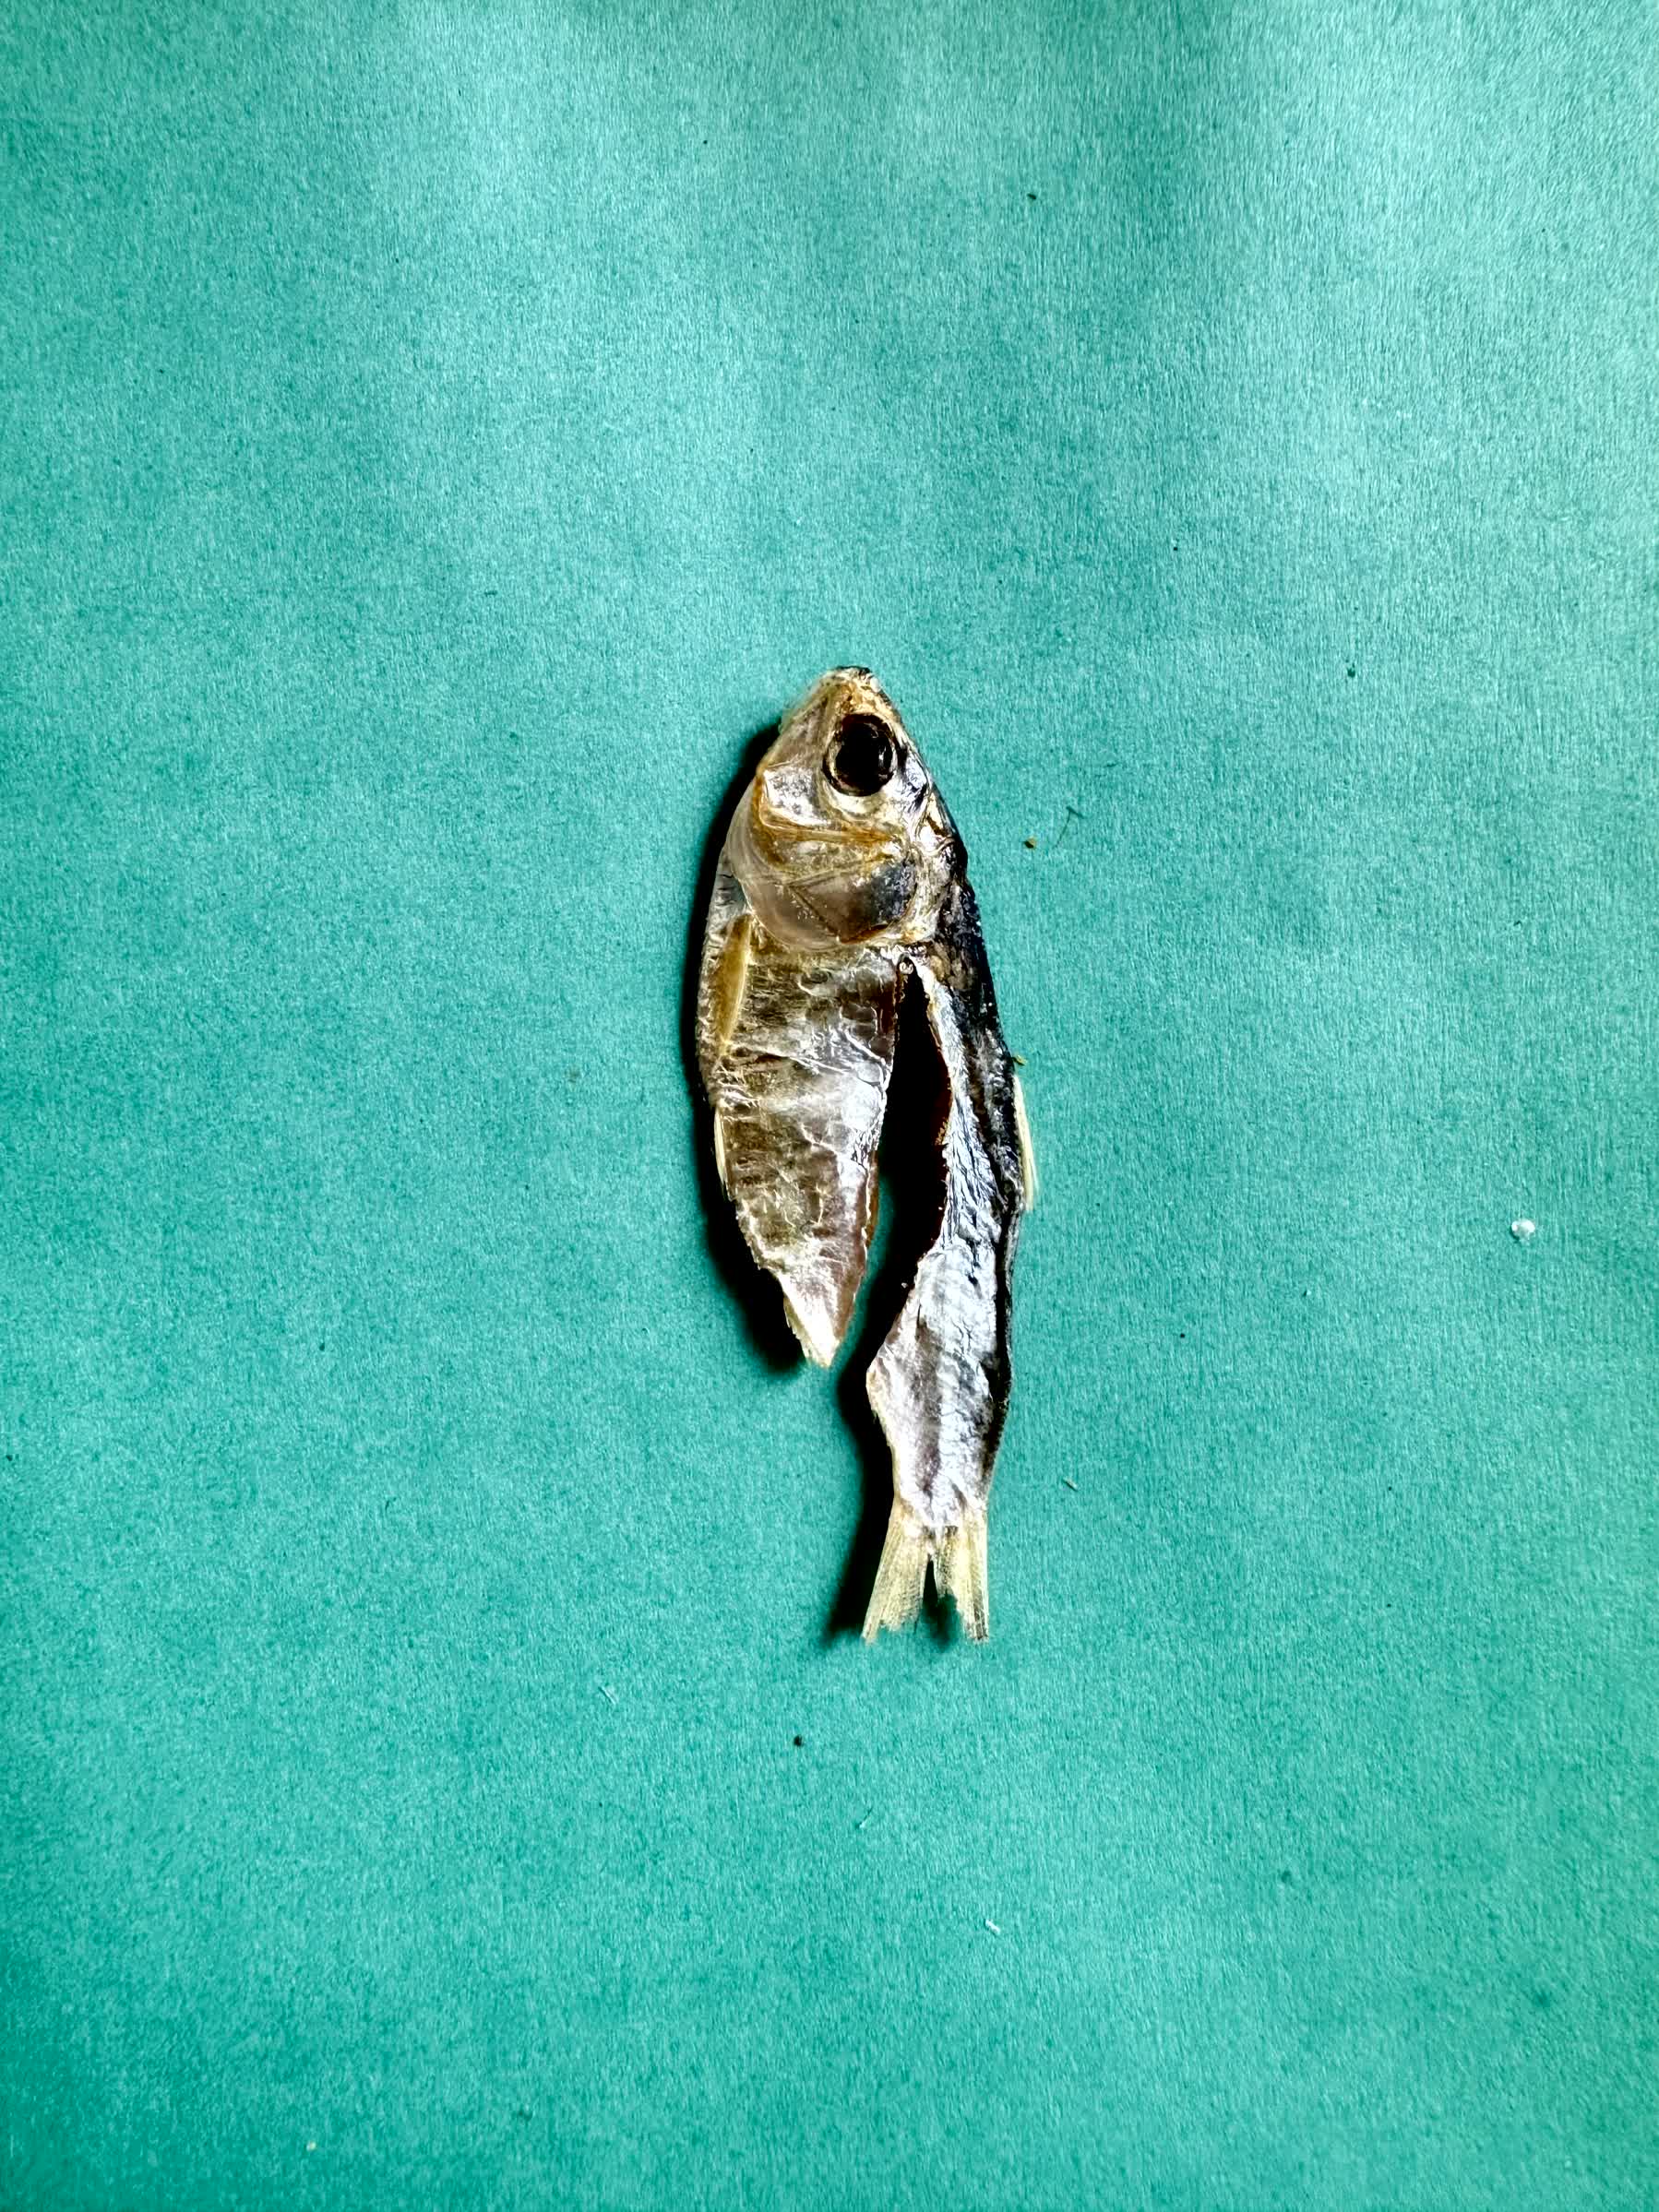
Species: Chapila